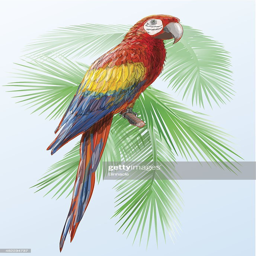
detailed drawing of a red parrot with blue and yellow wings : vector art